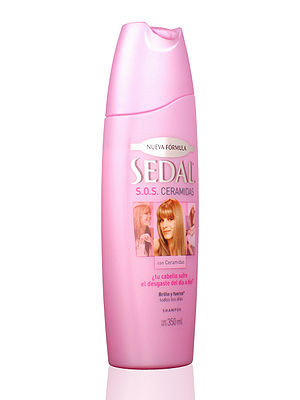
Shampoo
Shampoo
Shampoo er et flydende sæbeprodukt til hårvask. Shampoo er højtskummende for at fjerne snavs. Generelt har shampoo en sur ph-værdi på mellem 4,5 – 5,0. tilsvarende hårets egen ph-værdi. Der findes også tørshampoo. Sæbe til kroppen kaldes nogle gange for bodyshampoo.